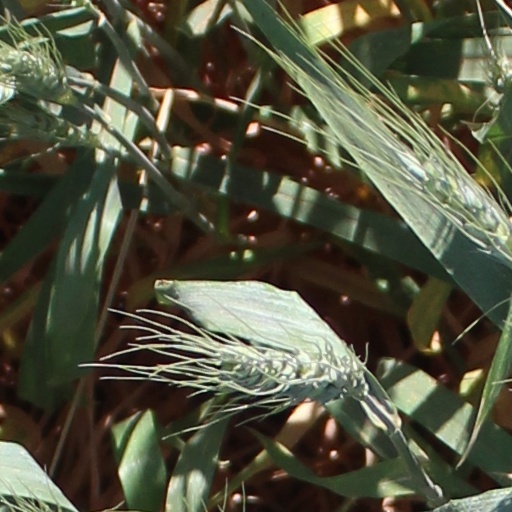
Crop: wheat